Collette Tayler

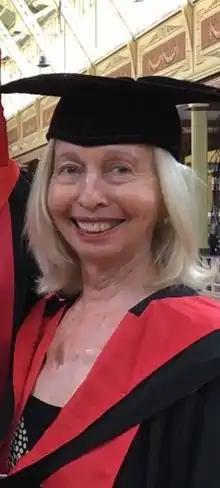
Collette Tayler

Collette Tayler (9 February 1951 – 1 December 2017) was an Australian academic and researcher whose worked influenced early childhood education policy. She held the Chair of Early Childhood Education and Care, Melbourne Graduate School of Education, at the University of Melbourne for ten years.